1998 Jiffy Lube 300

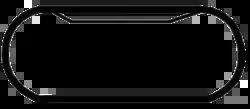
The layout of New Hampshire International Speedway, the venue where the race was held.

New Hampshire International Speedway is a 1.058-mile (1.703 km) oval speedway located in Loudon, New Hampshire which has hosted NASCAR racing annually since the early 1990s, as well as an IndyCar weekend and the oldest motorcycle race in North America, the Loudon Classic. Nicknamed "The Magic Mile", the speedway is often converted into a 1.6-mile (2.6 km) road course, which includes much of the oval. The track was originally the site of Bryar Motorsports Park before being purchased and redeveloped by Bob Bahre. The track is currently one of eight major NASCAR tracks owned and operated by Speedway Motorsports.